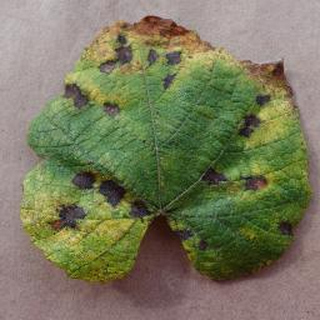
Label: grape_leaf_blight